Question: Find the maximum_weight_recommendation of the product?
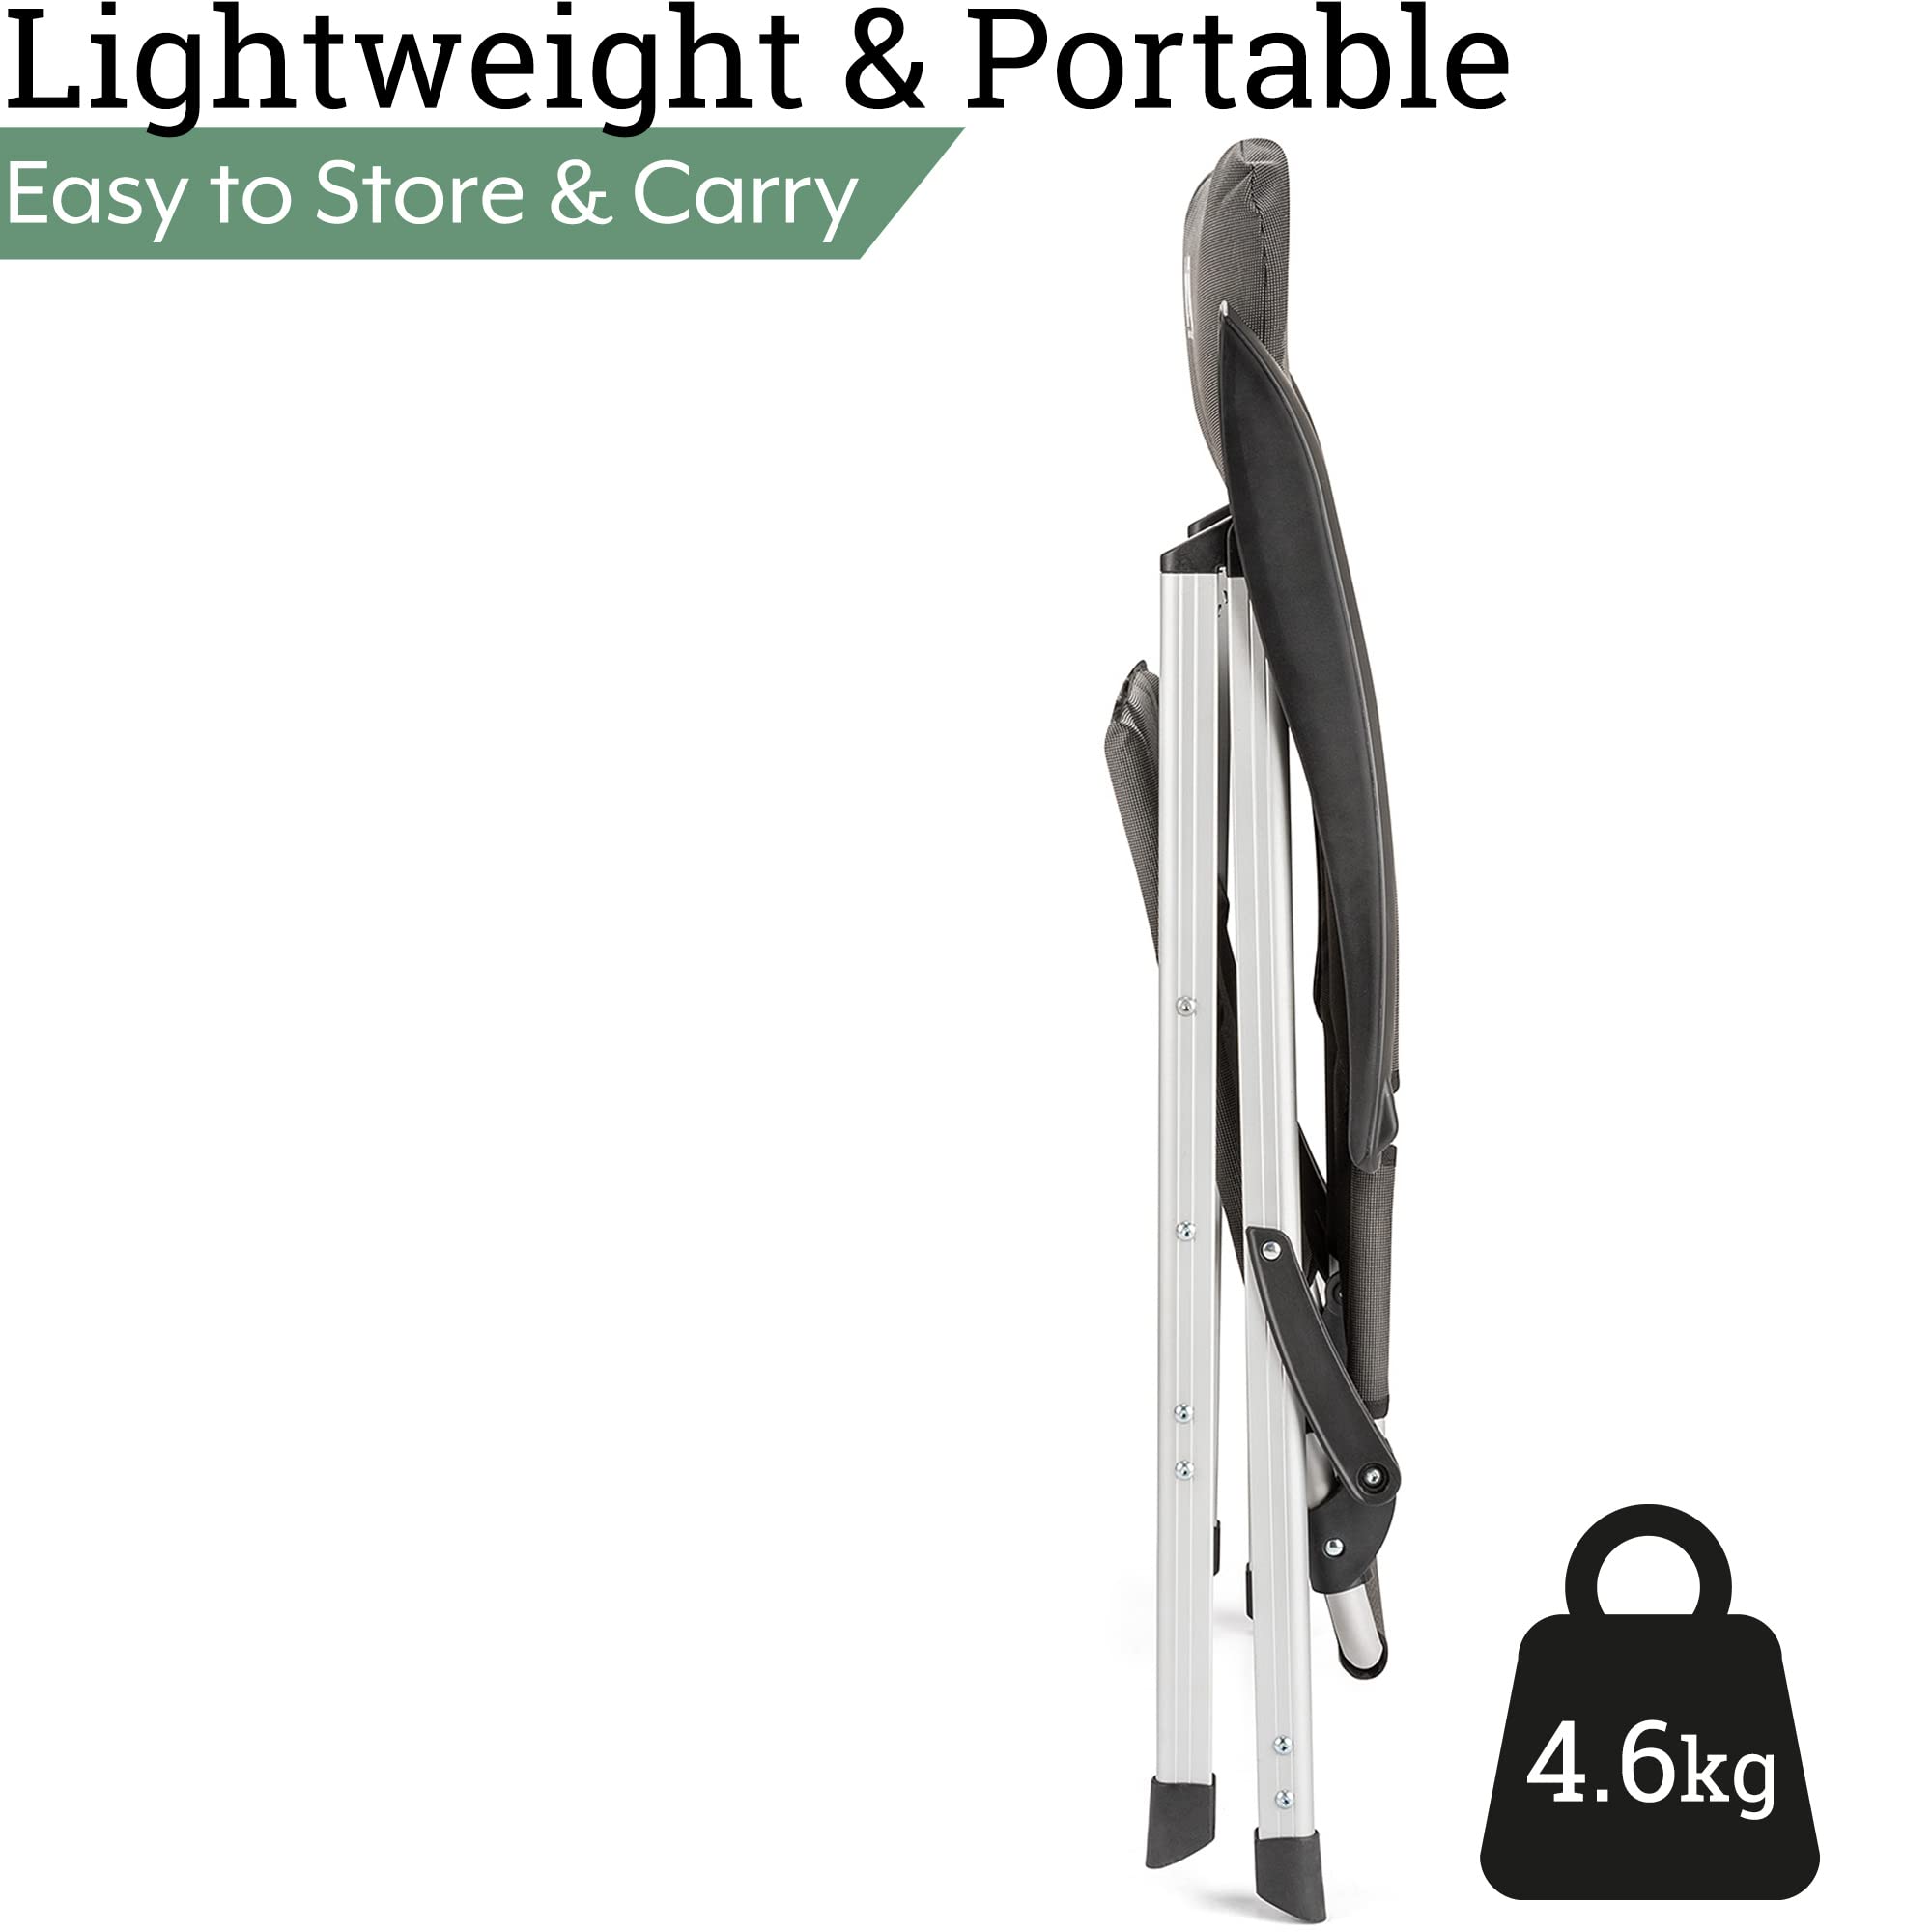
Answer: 4.6 kilogram